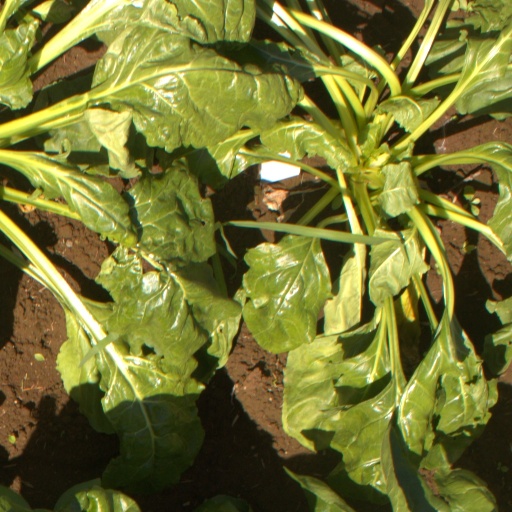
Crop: sugar beet